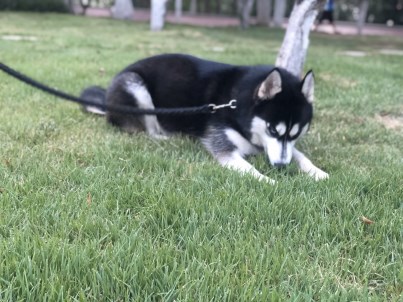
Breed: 1160-n000003-Siberian_husky